Lateralization of brain function

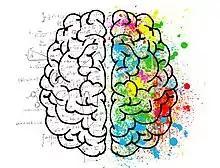
Oversimplification of hemisphericity

The concept of "right-brained" or "left-brained" individuals is considered a widespread myth which oversimplifies the true nature of the brain's cerebral hemispheres (for a recent counter position, though, see below). Proof leading to the "mythbuster" of the left-/right-brained concept is increasing as more and more studies are brought to light. Harvard Health Publishing includes a study from the University of Utah in 2013, that exhibited brain scans revealing similarity on both sides of the brain, personality and environmental factors aside. Although certain functions show a degree of lateralization in the brain—with language predominantly processed in the left hemisphere, and spatial and nonverbal reasoning in the right—these functions are not exclusively tied to one hemisphere.